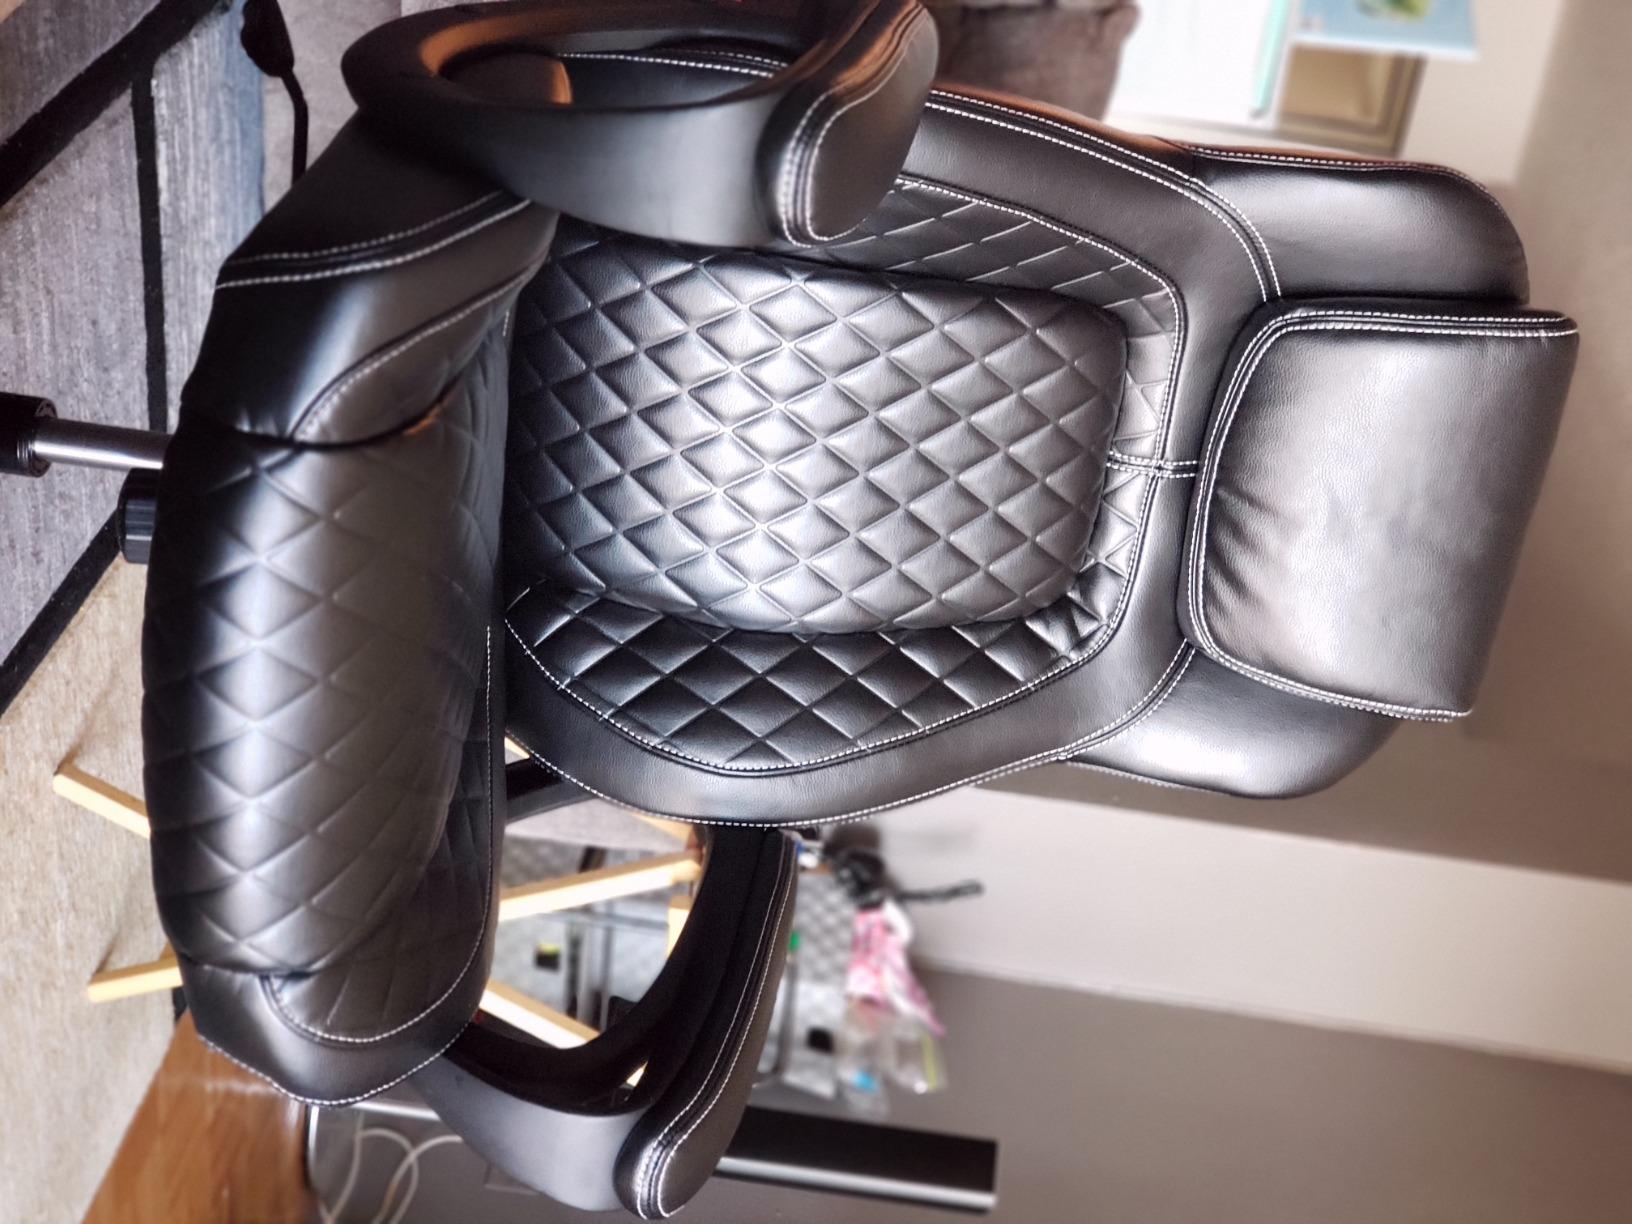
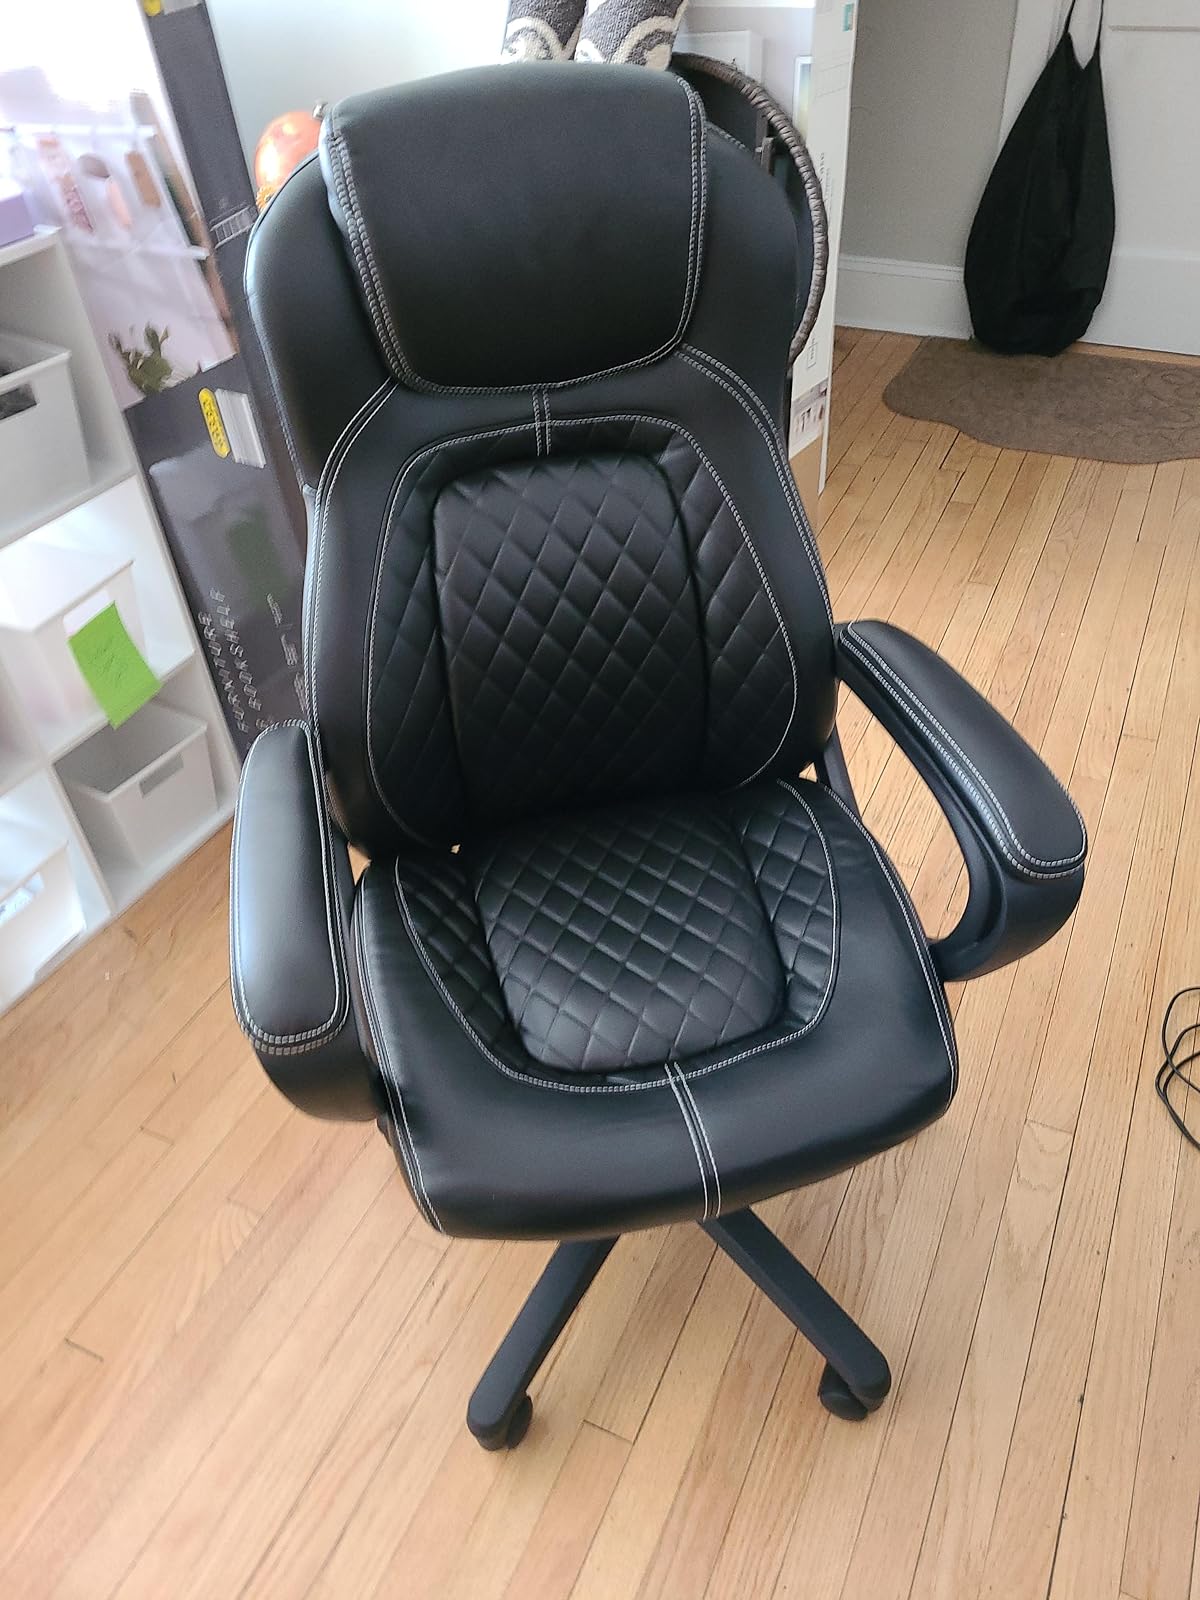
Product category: items_chair
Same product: yes